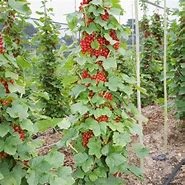
Label: redcurrant